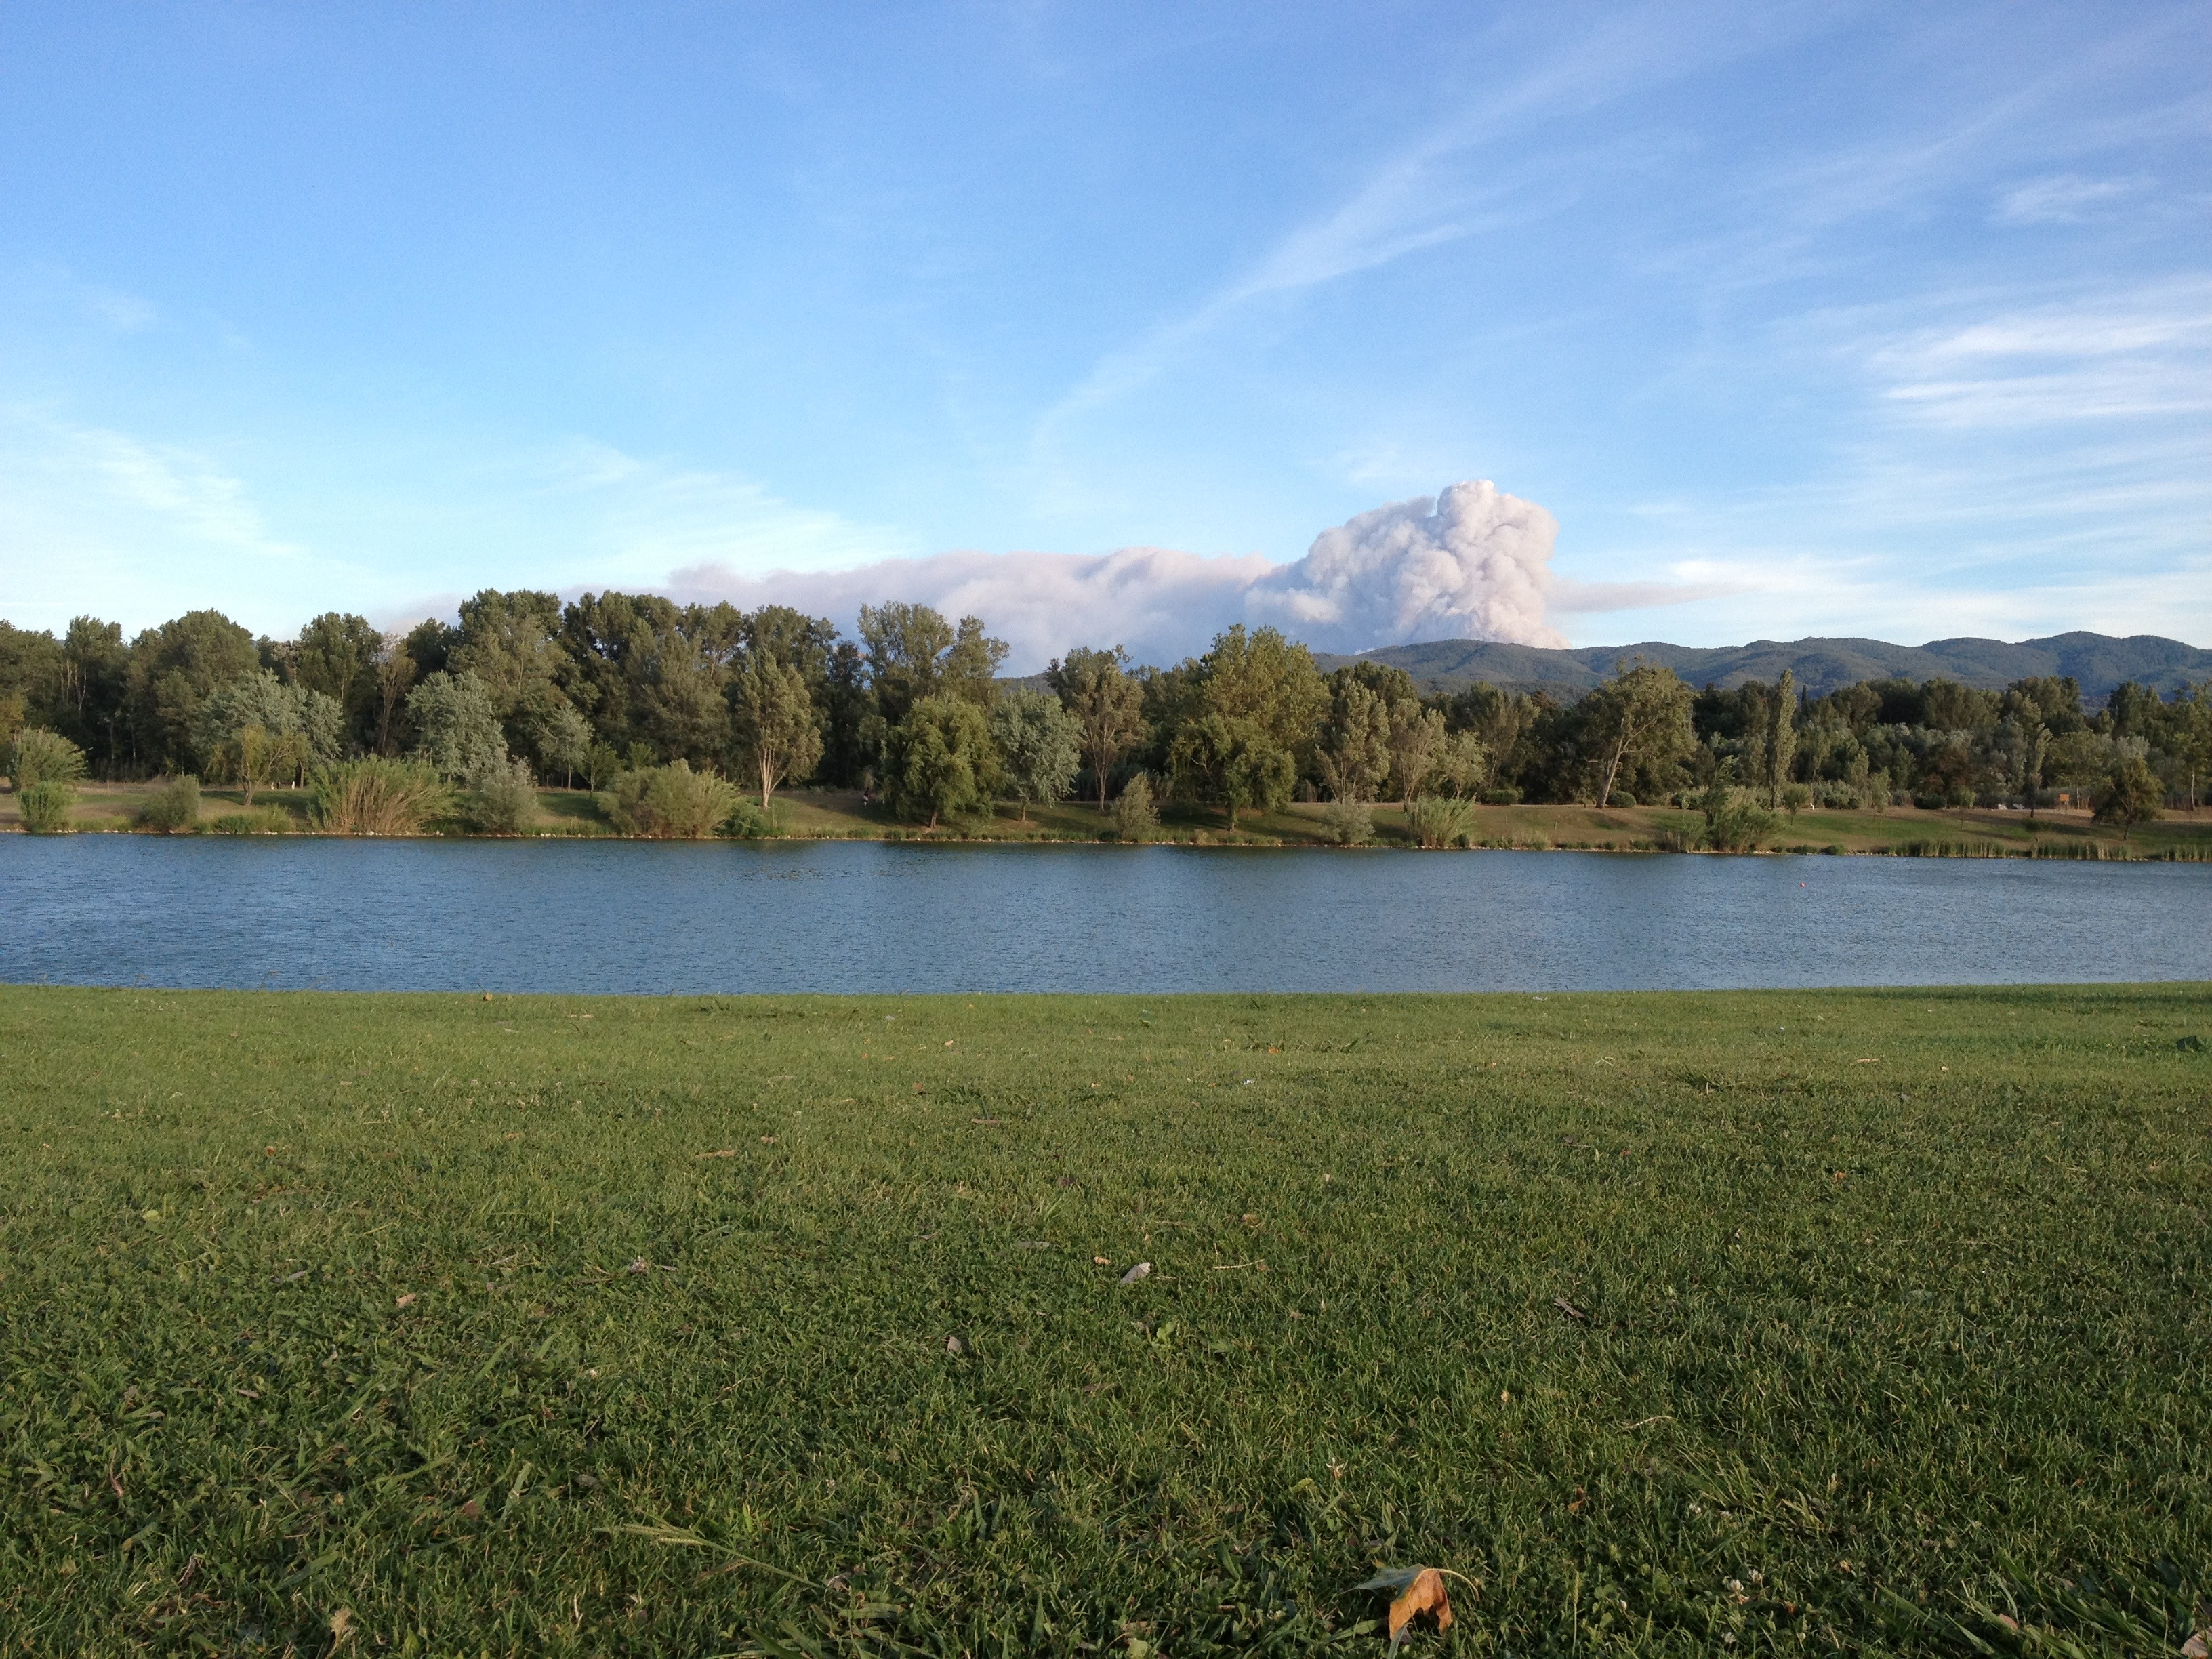
landscape, marsh, wilderness, mountain, sky, meadow, prairie, hill, lake, river, pond, reflection, fire, reservoir, plain, body of water, clouds, grassland, wetland, bog, plateau, habitat, flames, loch, ecosystem, natural environment